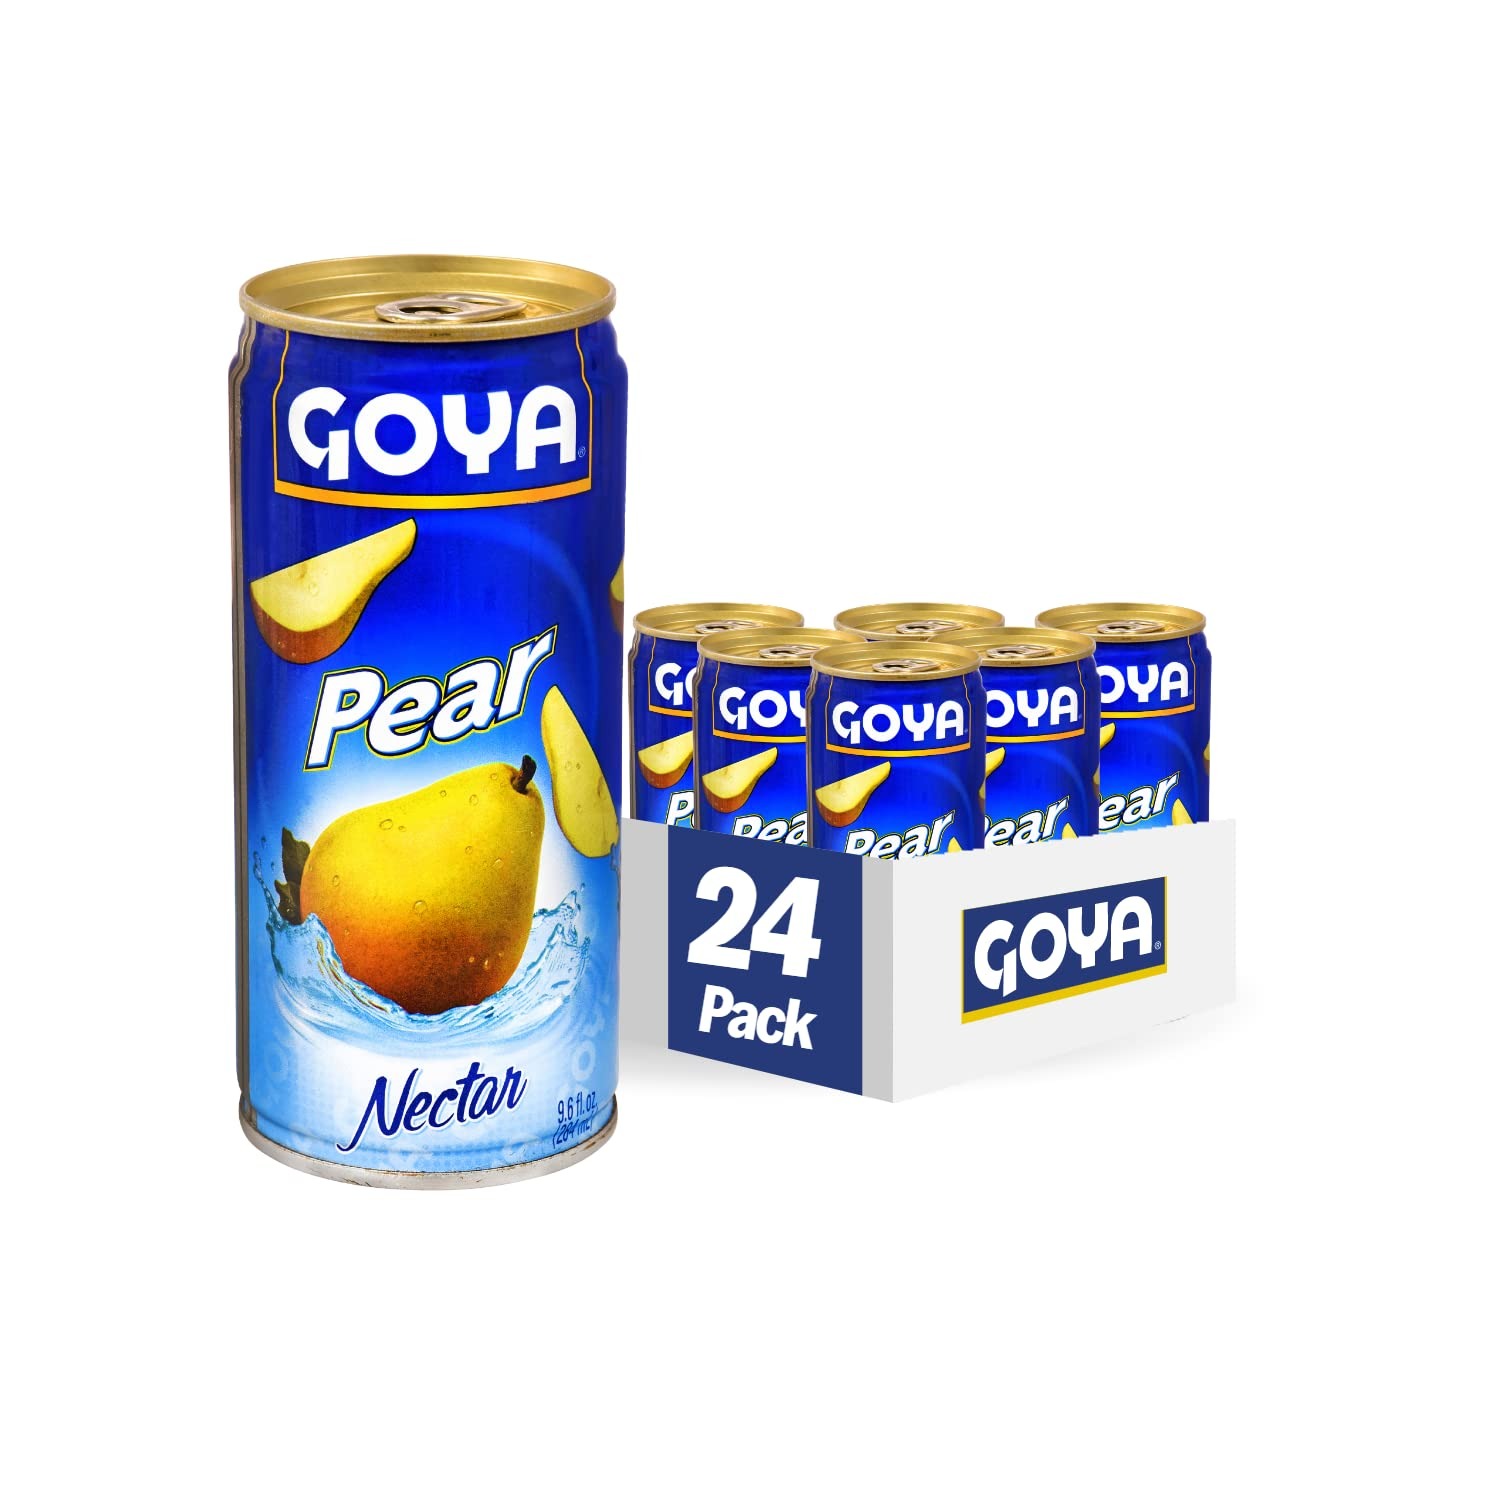
Item Name: Goya Foods Pear Nectar, 9.6 Fl Oz (Pack of 24)
Bullet Point 1: Our 100% natural GOYA Pear Nectar is perfect to enjoy from winter to summer as a luscious drink that kids and adults alike will just love.
Bullet Point 2: You can also use it to make fruity desserts, or delicious sauces and dressings.
Bullet Point 3: Take home a taste of the Caribbean
Bullet Point 4: Size: 5 Oz., 9.6 Oz., 33.8 oz., 42 Oz.
Bullet Point 5: If it's Goya. it has to be good!
Bullet Point 6: Country string: Puerto Rico
Value: 230.4
Unit: Fl Oz

Price: 0.68